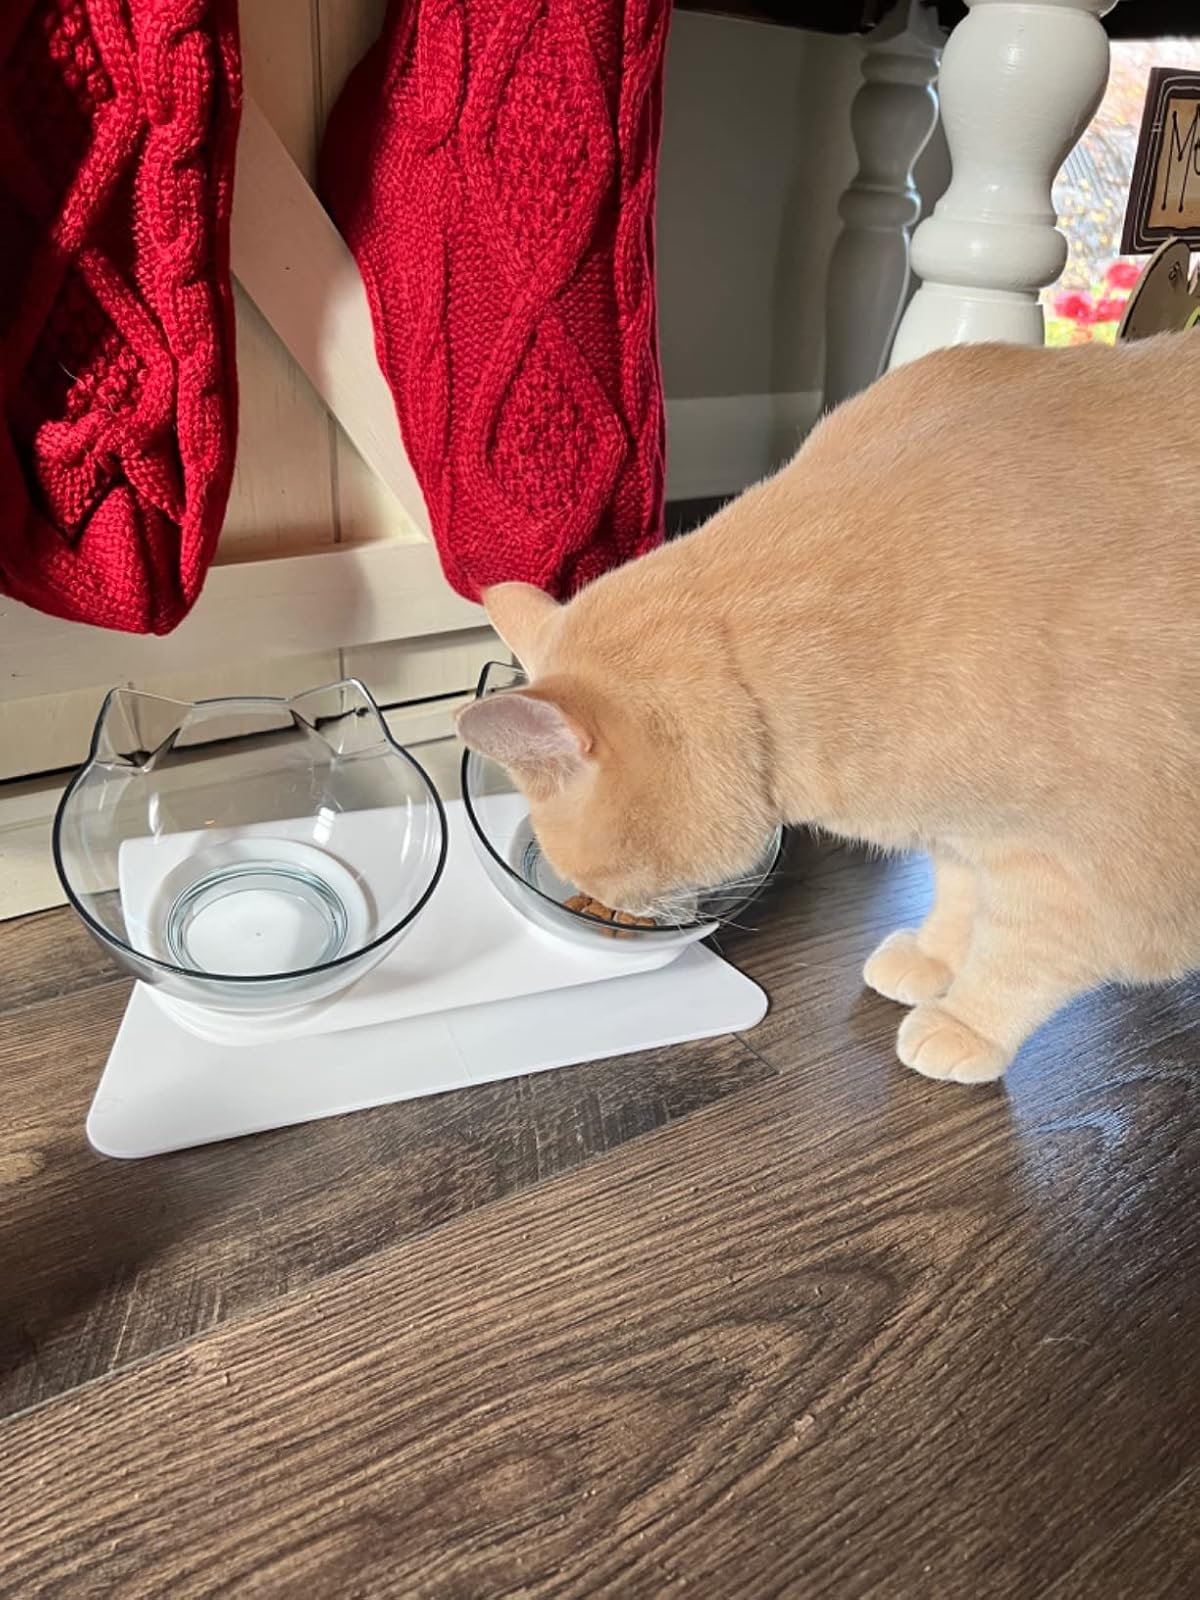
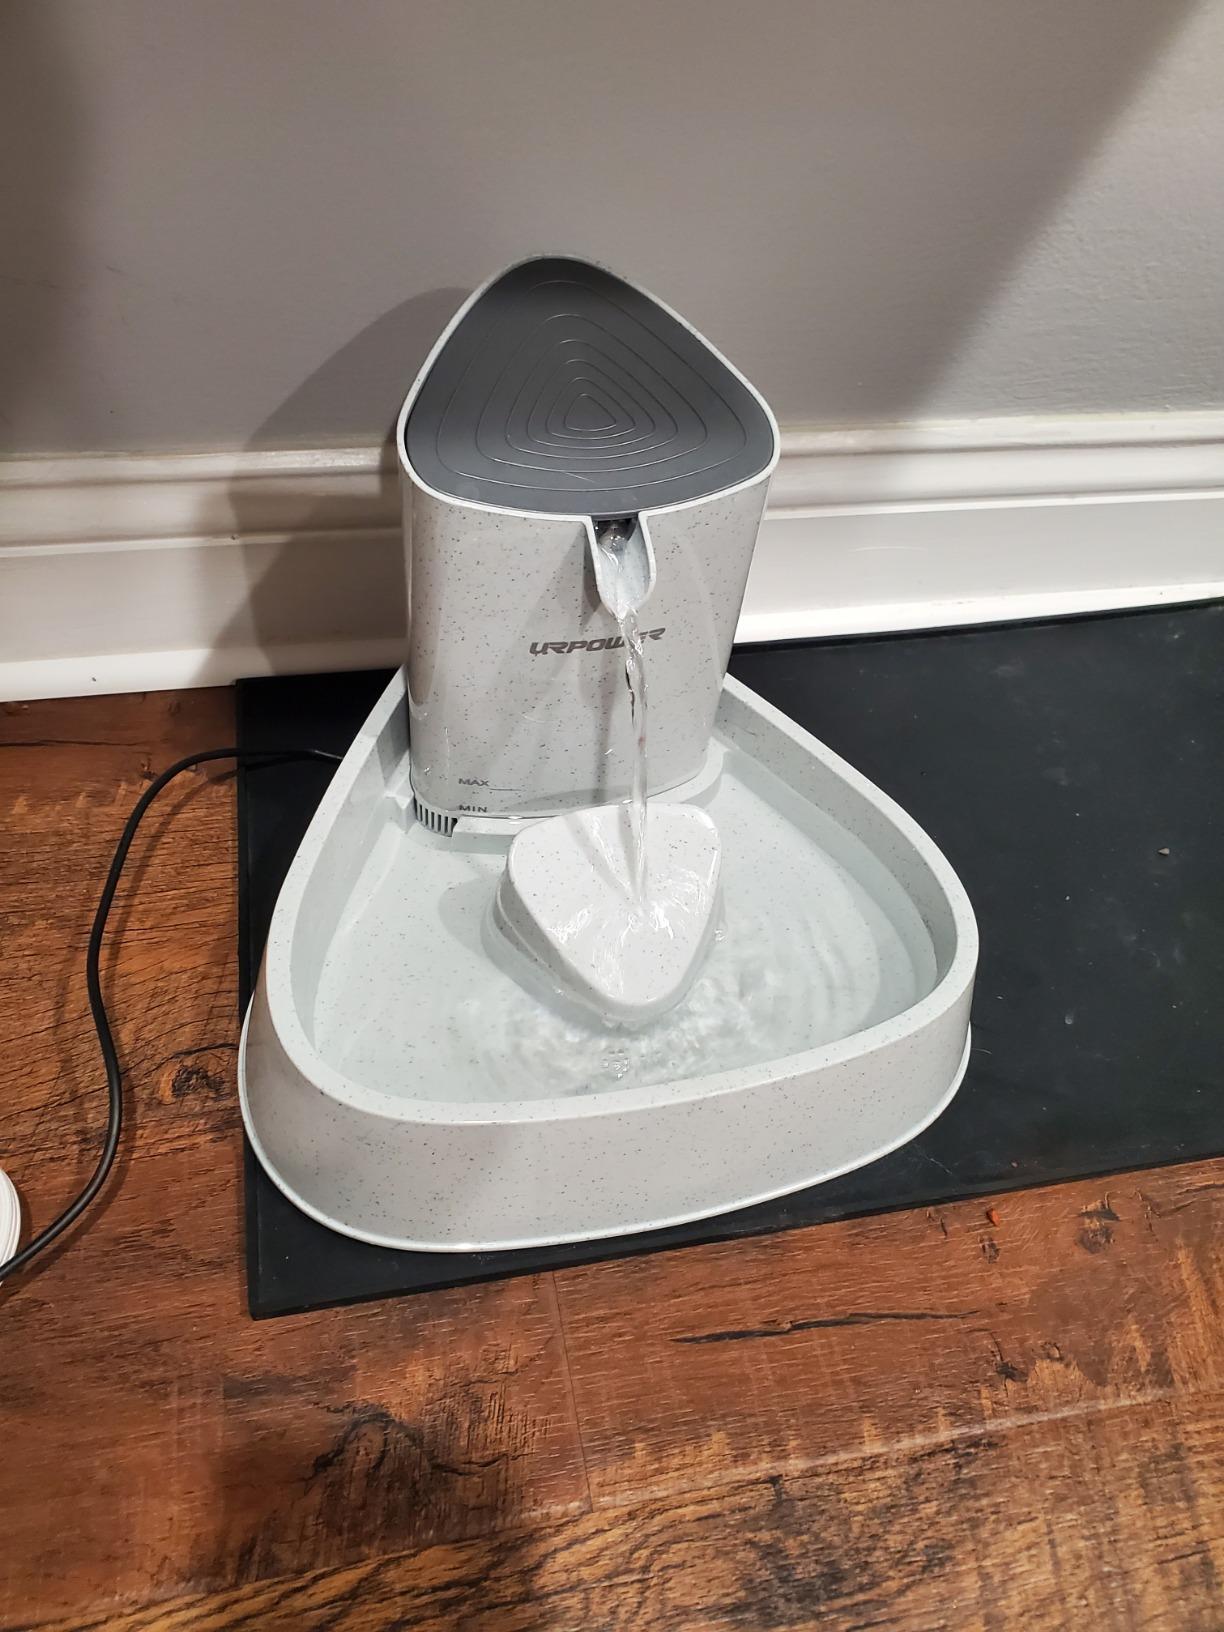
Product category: items_bowl
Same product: no